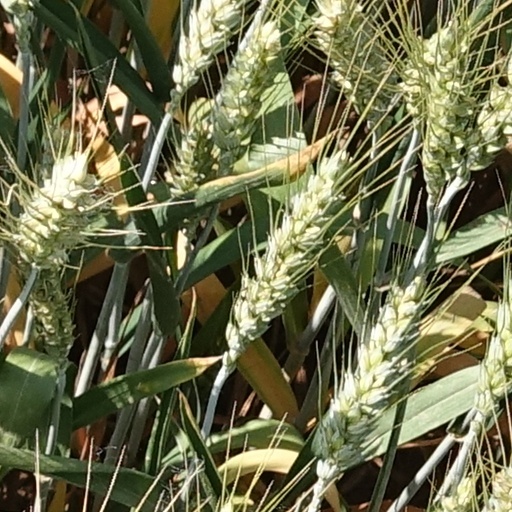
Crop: wheat